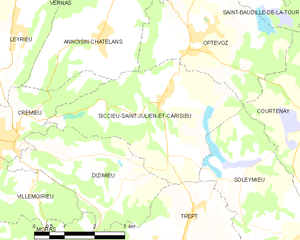
Siccieu-Saint-Julien-et-Carisieu est une commune française située dans le département de l'Isère en région Auvergne-Rhône-Alpes.